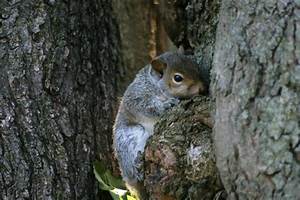
Label: scoiattolo